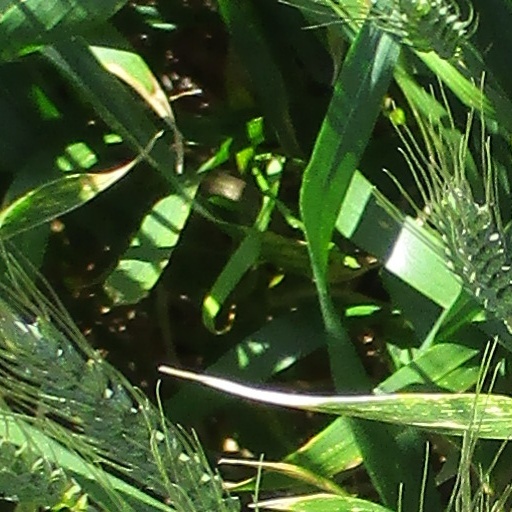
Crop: wheat